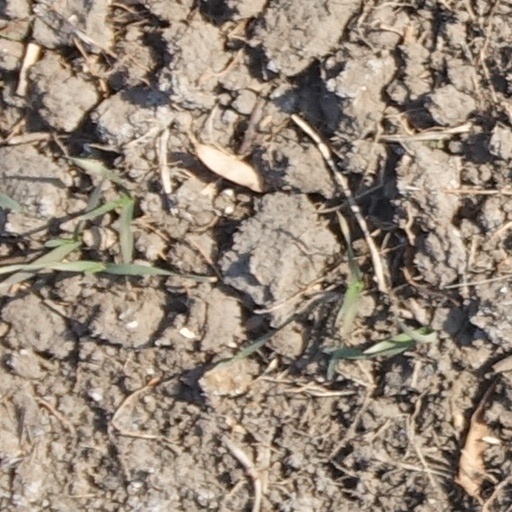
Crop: wheat